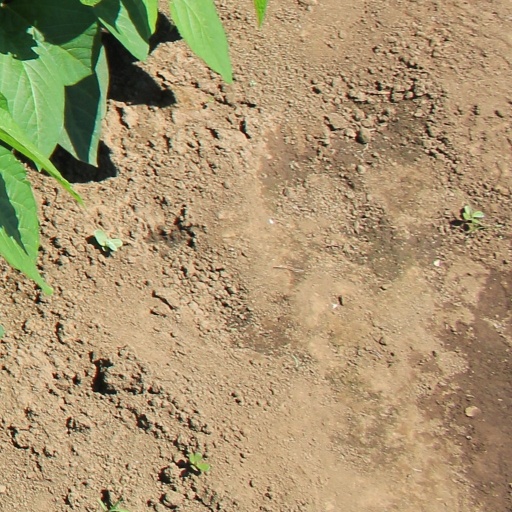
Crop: soybean